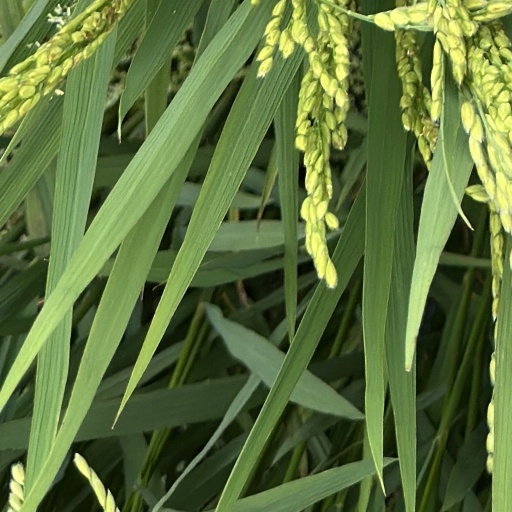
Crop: rice